Lycée Moulay Rachid

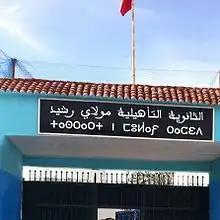
Lycée Moulay Rachid

Lycée Moulay Rachid ("Moulay Rachid High School") is a coeducational senior high school/sixth-form college in the Al Ouchak area of Tangier, Morocco, named after Prince Moulay Rachid. It was first established in 1975 as the Collège 3ème arrondissement. the school had 1,400 students, with 770 being girls and 630 being boys, as well as 70 teachers. "Aujourd'hui le Maroc" described it as a prestigious secondary institution.